Inkjet printing

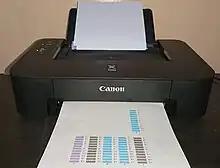
A typical inkjet printer

Inkjet printing is a type of computer printing that recreates a digital image by propelling droplets of ink onto paper or plastic substrates. Inkjet printers were the most commonly used type of printer in 2008, and range from small inexpensive consumer models to expensive professional machines. By 2019, laser printers outsold inkjet printers by nearly a 2:1 ratio, 9.6% vs 5.1% of all computer peripherals.